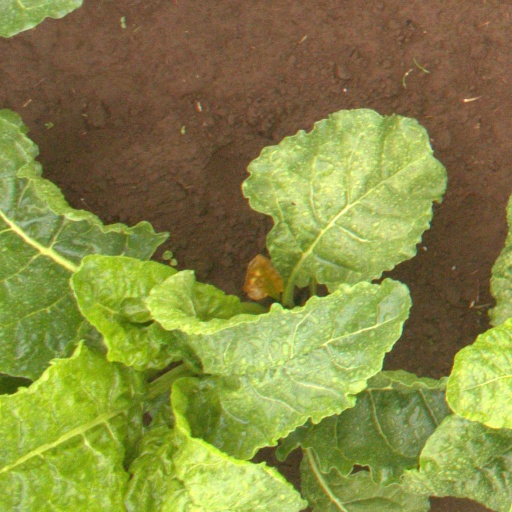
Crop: sugar beet